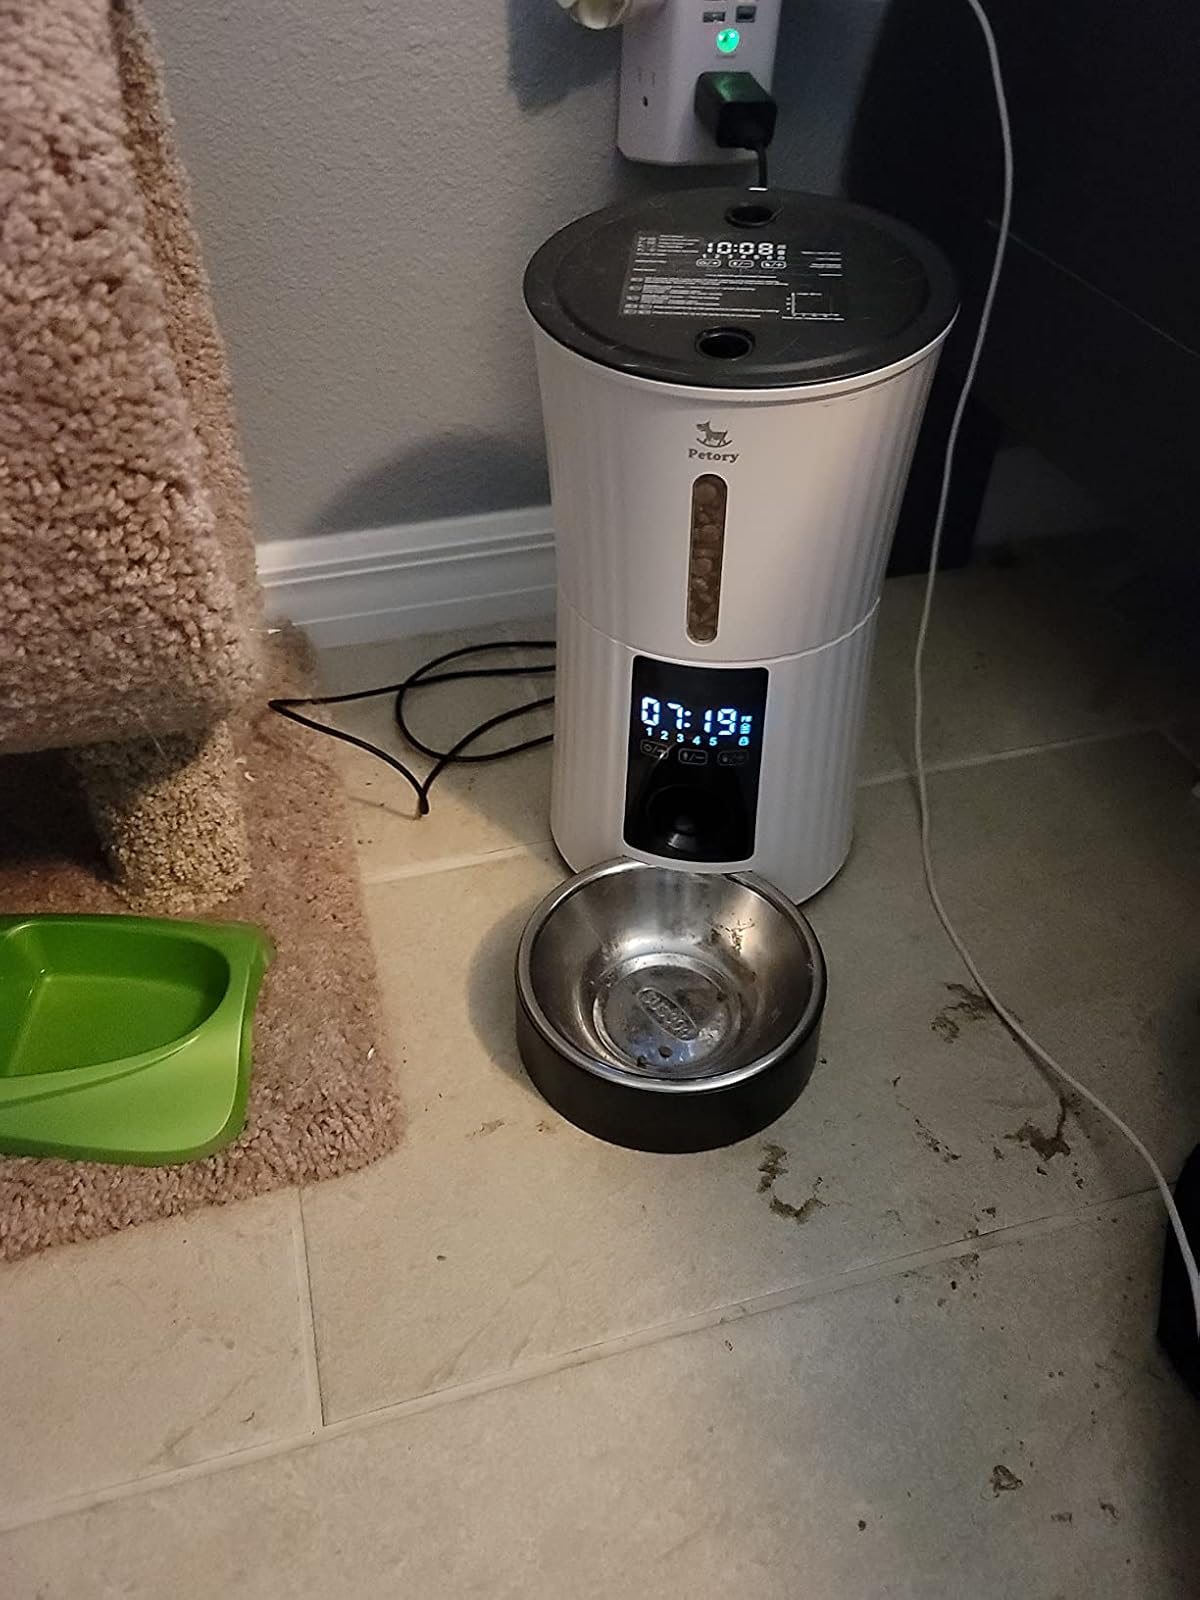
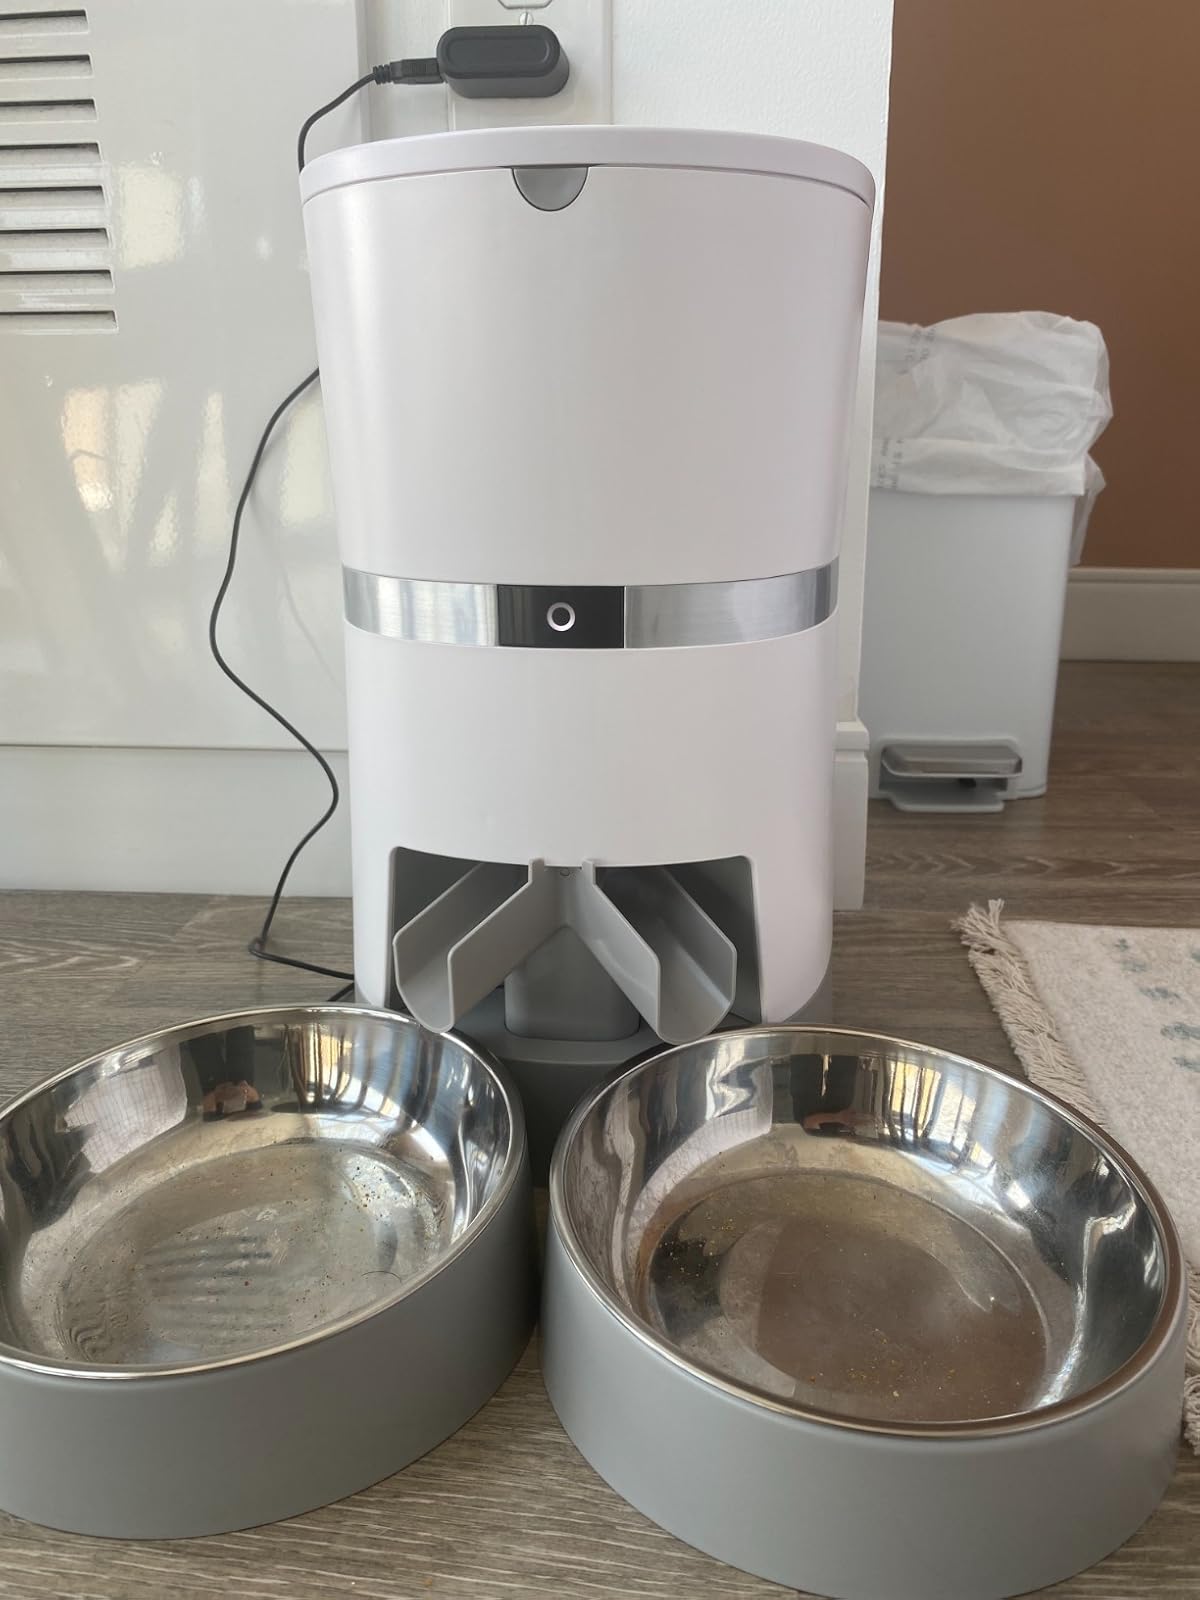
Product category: items_feeder
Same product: no